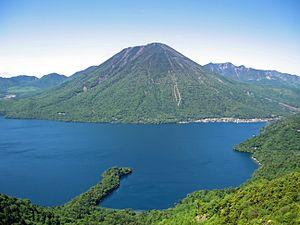
Les 100 montagnes célèbres du Japon est une liste de sommets du Japon qui provient d'un ouvrage écrit en 1964 par l'écrivain et montagnard Kyūya Fukada. Cette liste est établie sur des critères de beauté de la montagne et des paysages mais aussi de l'altitude. Depuis la parution du livre et notamment avec la popularisation de la randonnée au Japon dans les années 1980, l'ascension de ces sommets constitue un défi à relever pour de nombreux randonneurs.
Les 100 paysages du Japon (ère Shōwa) constituent une liste de célèbres sites pittoresques au Japon. Les cent paysages ou vues ont été sélectionnés avec un ensemble de huit vues et vingt-cinq sites gagnants en 1927, une année après que Hirohito est devenu Empereur. Le but de la sélection est de « refléter le nouveau goût de la nouvelle ère ». L'initiative a été parrainée par le Tokyo Nichi Nichi Shimbun et le Osaka Mainichi Shimbun.